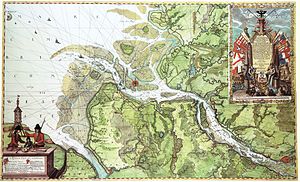
Krempermarsch
Marsken ved Nedre Elben i 1721
Krempermarsch er et af fire holstenske marskområder i det nordlige Tyskland, beliggende i Elbmarsken nordøst for Elben mellem dennes bifloder Krückau og Stör og gestranden. Hovedbyen i Krempermarsch er byen Krempe, der gennemstrømmes af Krempau.